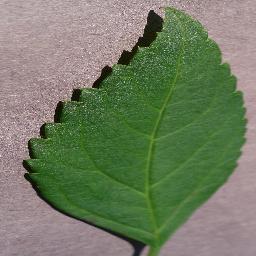
Label: Cherry___healthy